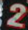
Number: 2